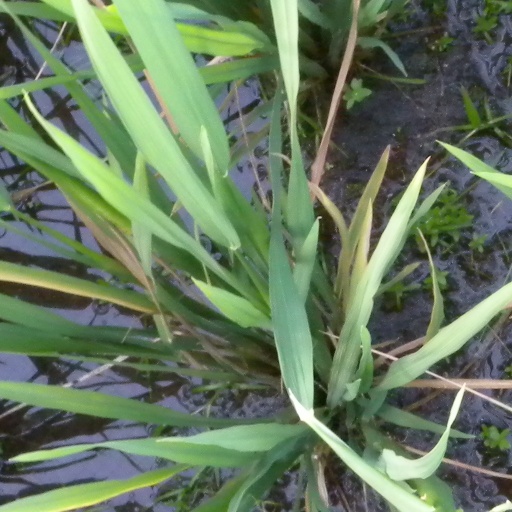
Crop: rice